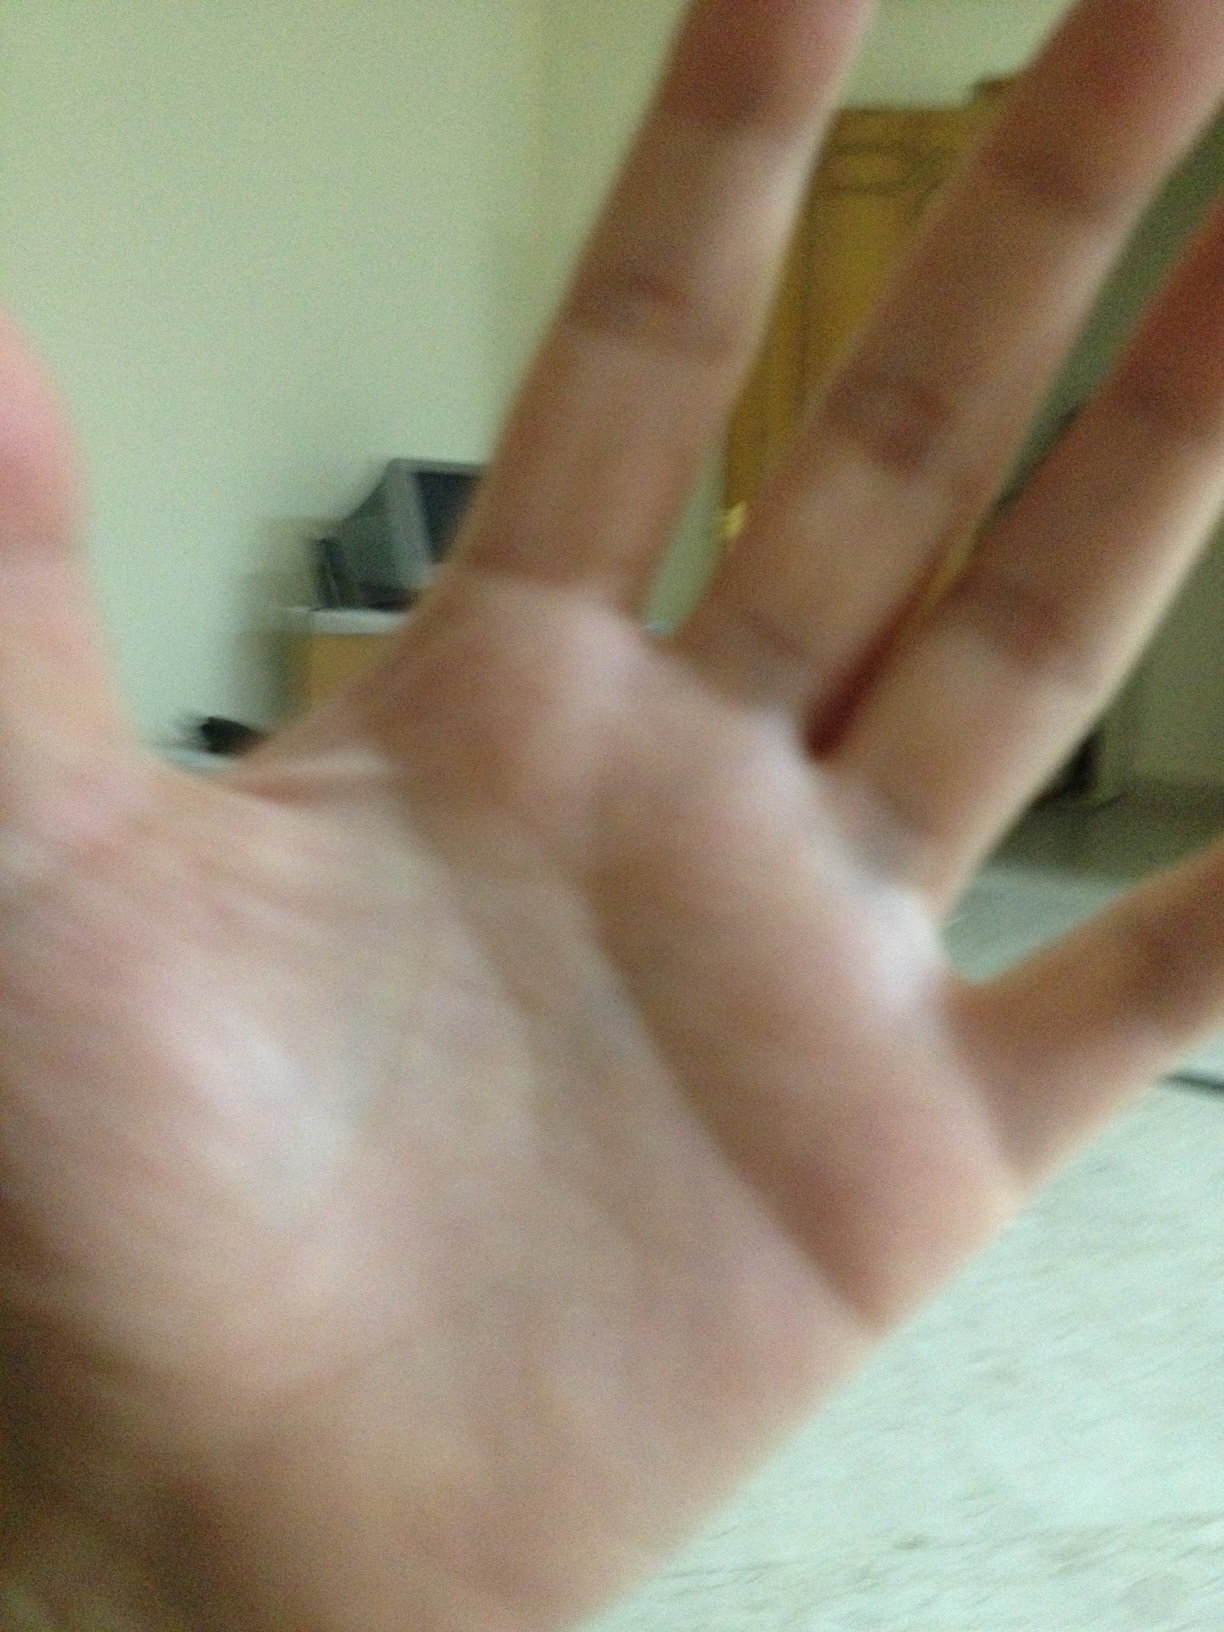Question: What is this?
Answer: hand